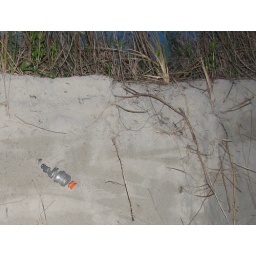
An old plastic bottle exposed by the recent storm.IMG_0694